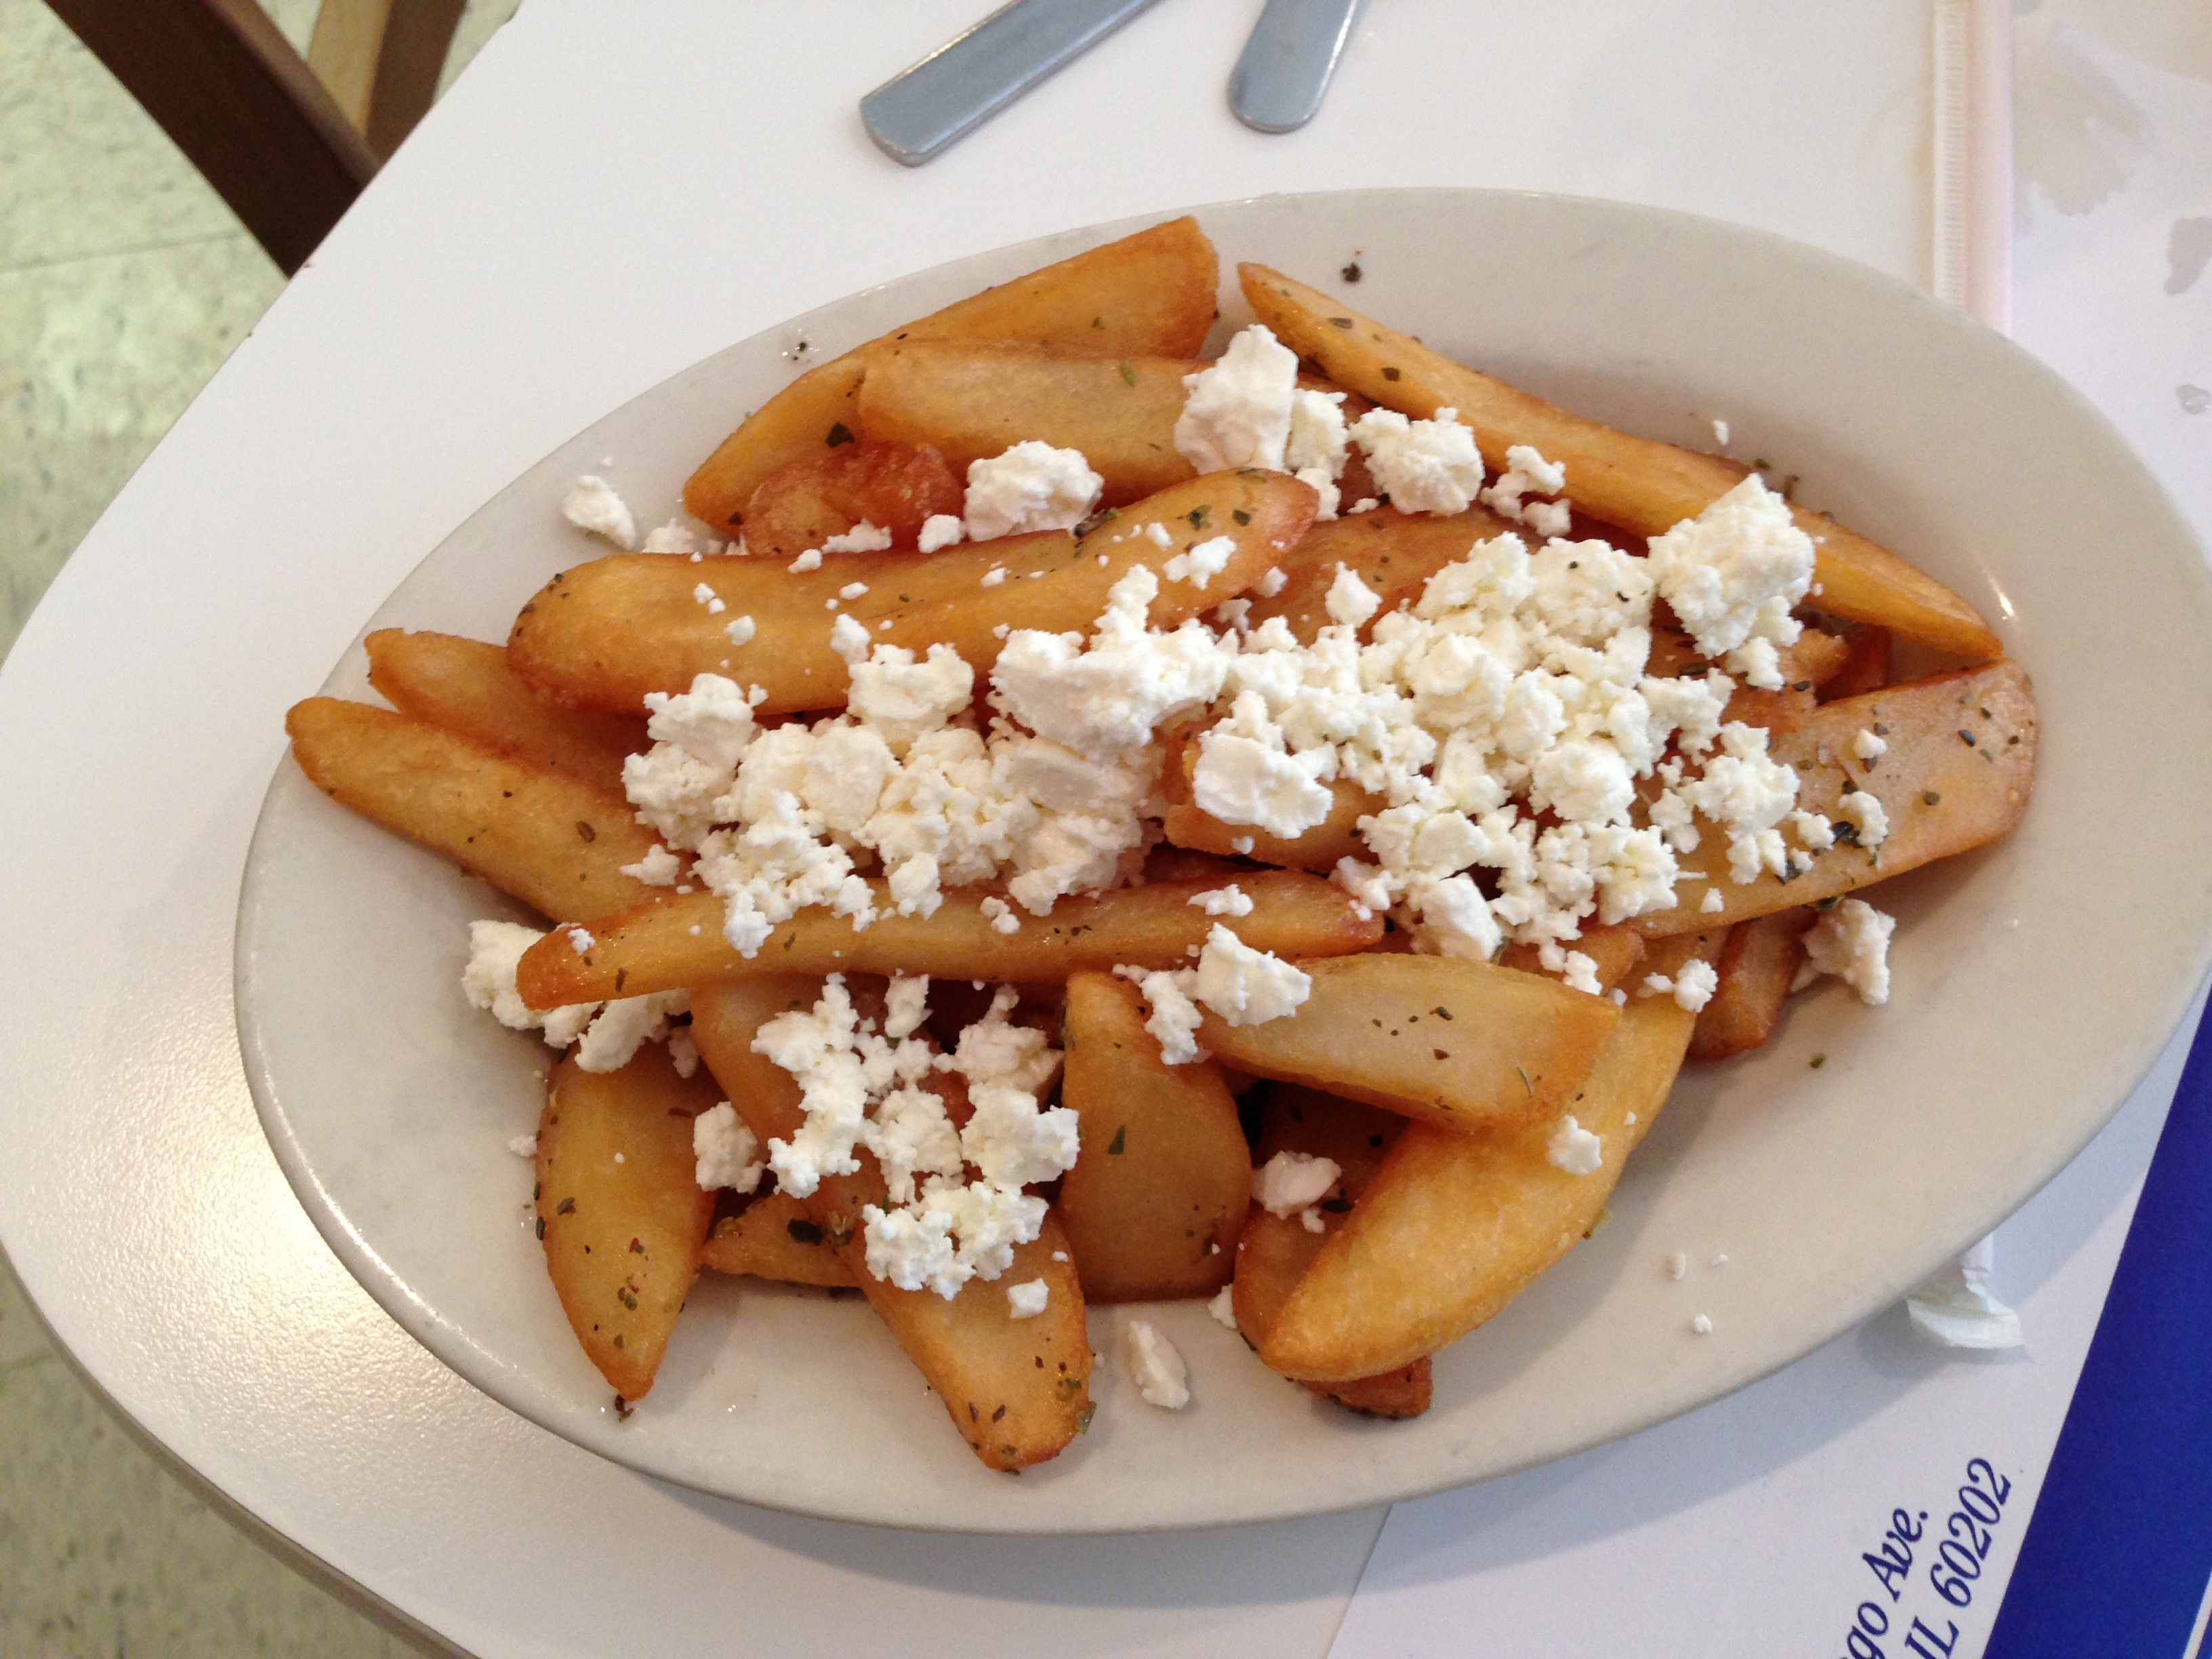
dish, meal, food, produce, vegetable, breakfast, cuisine, raildog, flowering plant, land plant, canadian cuisine, poutine